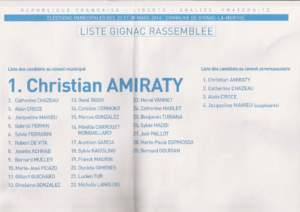
Bulletin de vote pour les élections municipales et communautaires françaises de 2014
Un établissement public de coopération intercommunale est une structure administrative française regroupant plusieurs communes afin d'exercer certaines de leurs compétences en commun. Il s'agit de la forme la plus aboutie d'intercommunalité.
Les élections municipales françaises de 2014 ont lieu les 23 et 30 mars 2014 pour le renouvellement des conseils municipaux des 36 681 communes françaises. Pour la première fois, les conseillers communautaires représentant les communes de plus de 1 000 habitants au sein des intercommunalités à fiscalité propre sont également élus en même temps et sur le même bulletin, alors que les représentants des communes de moins de 1 000 habitants sont déterminés par l'élection des maires et adjoints.